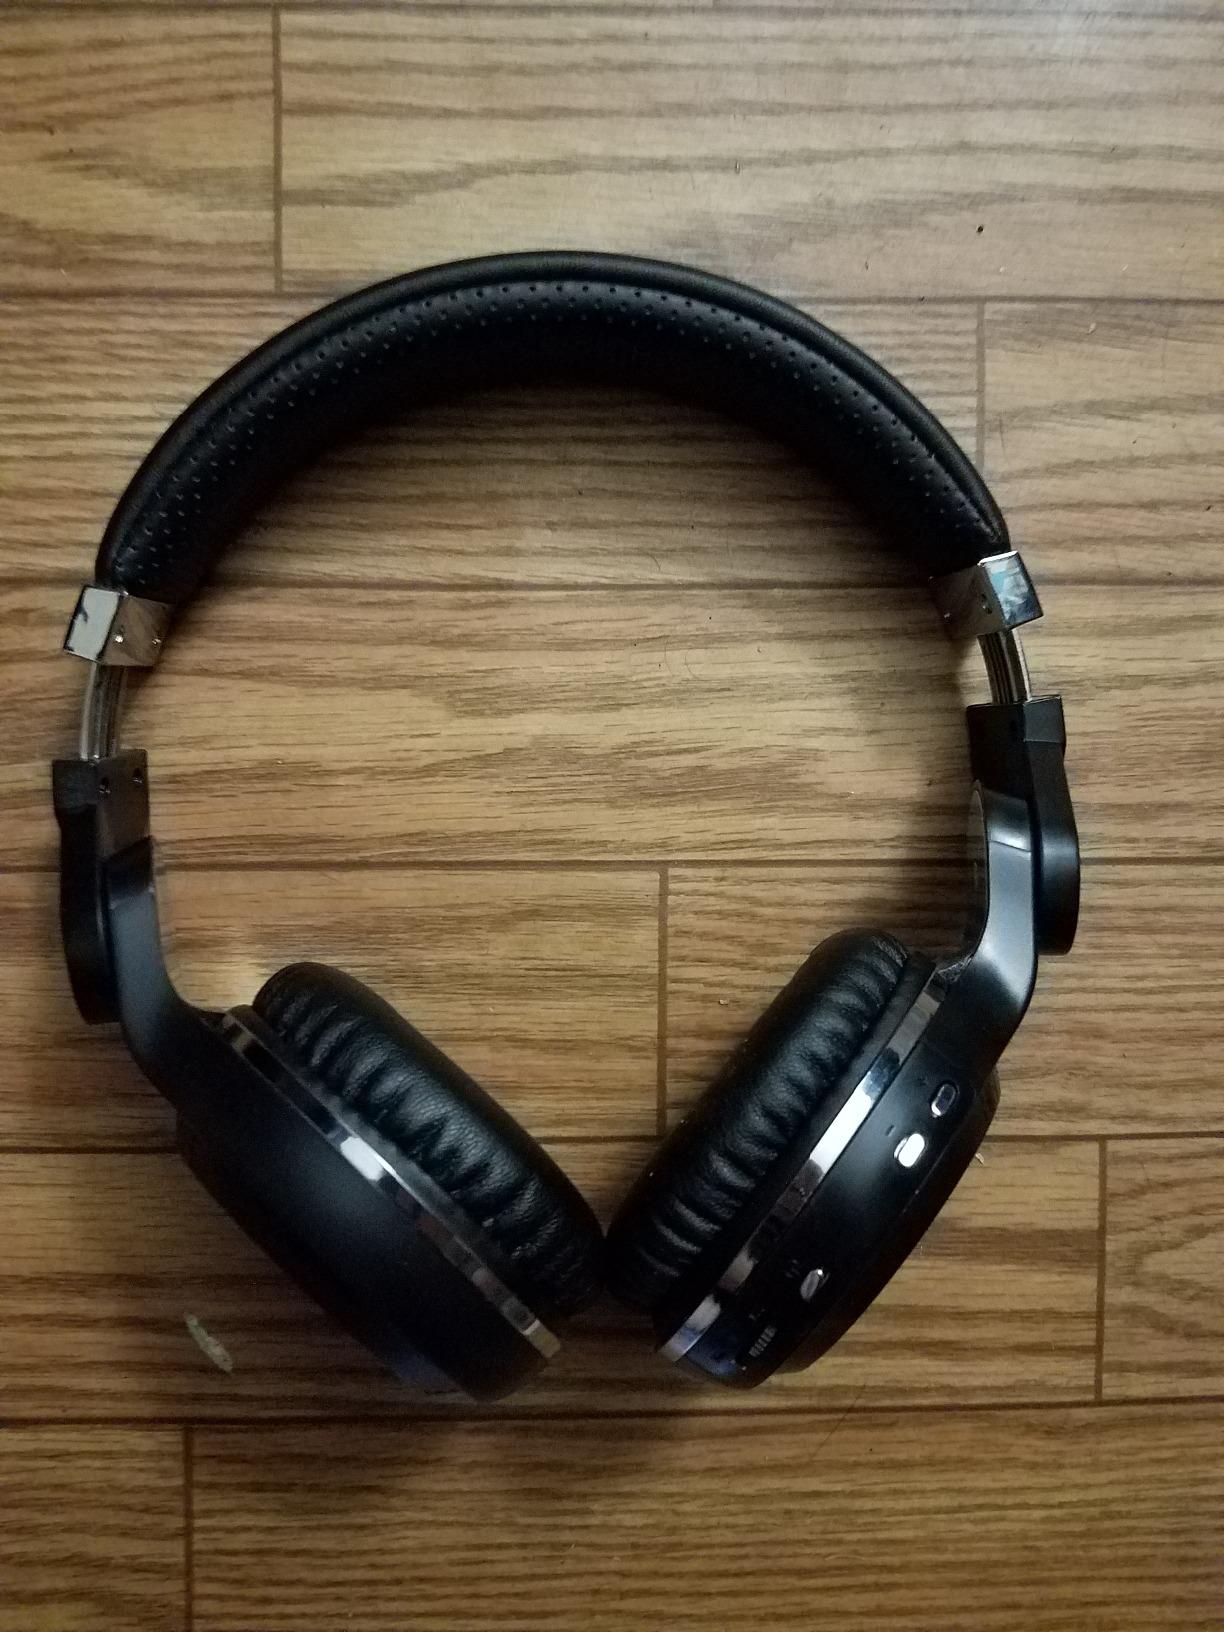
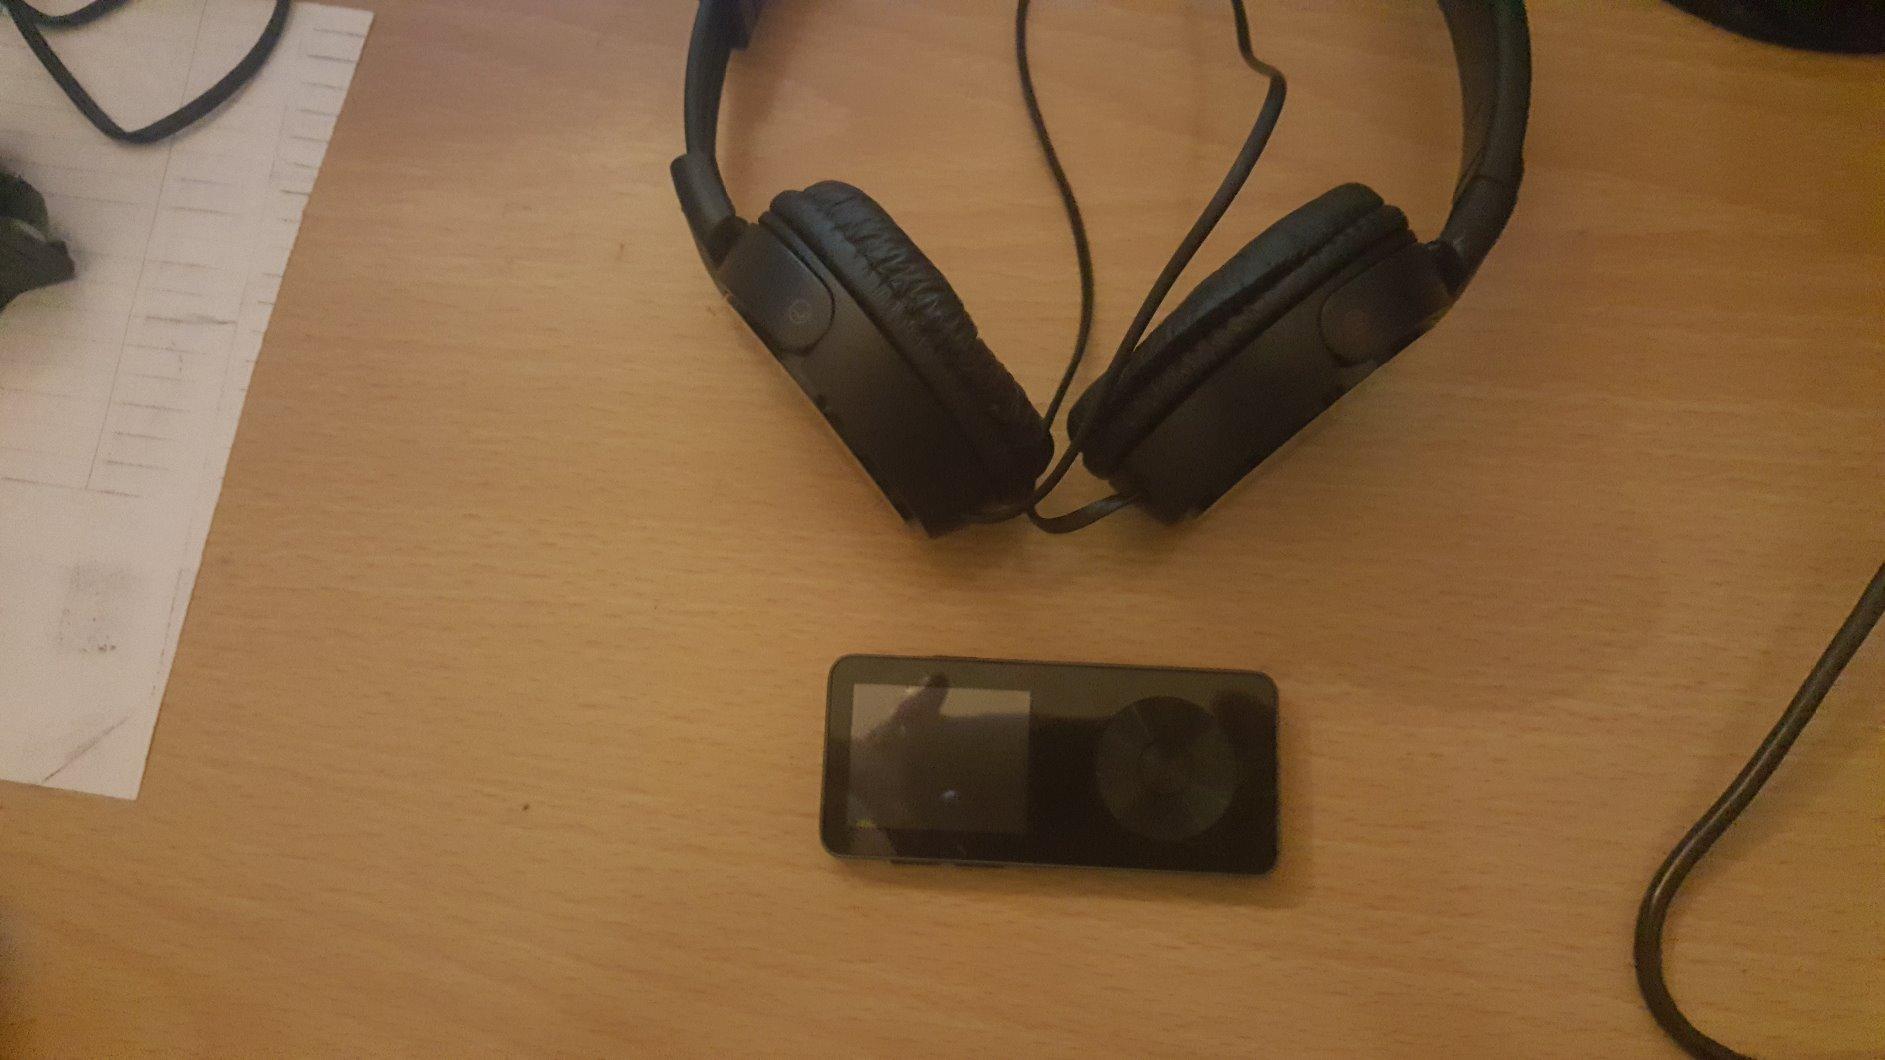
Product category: headphones
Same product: no